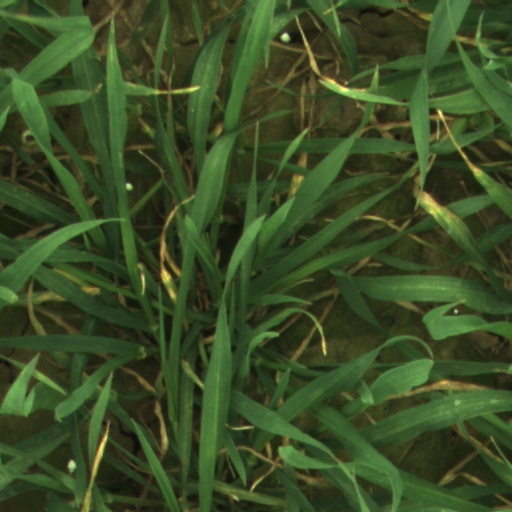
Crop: wheat